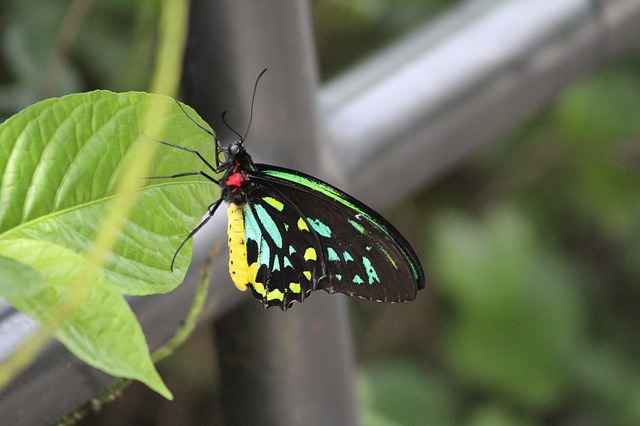
Label: farfalla